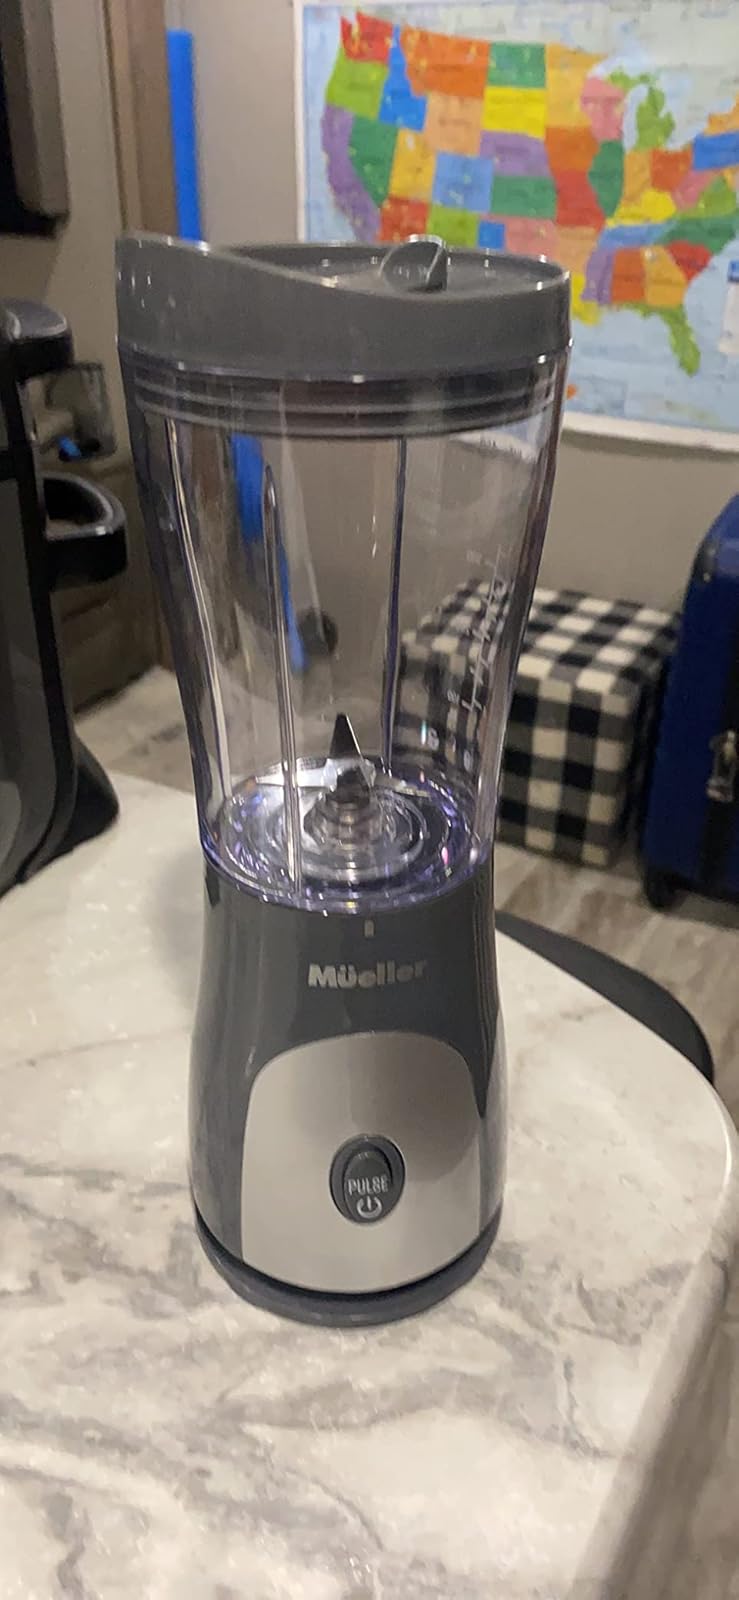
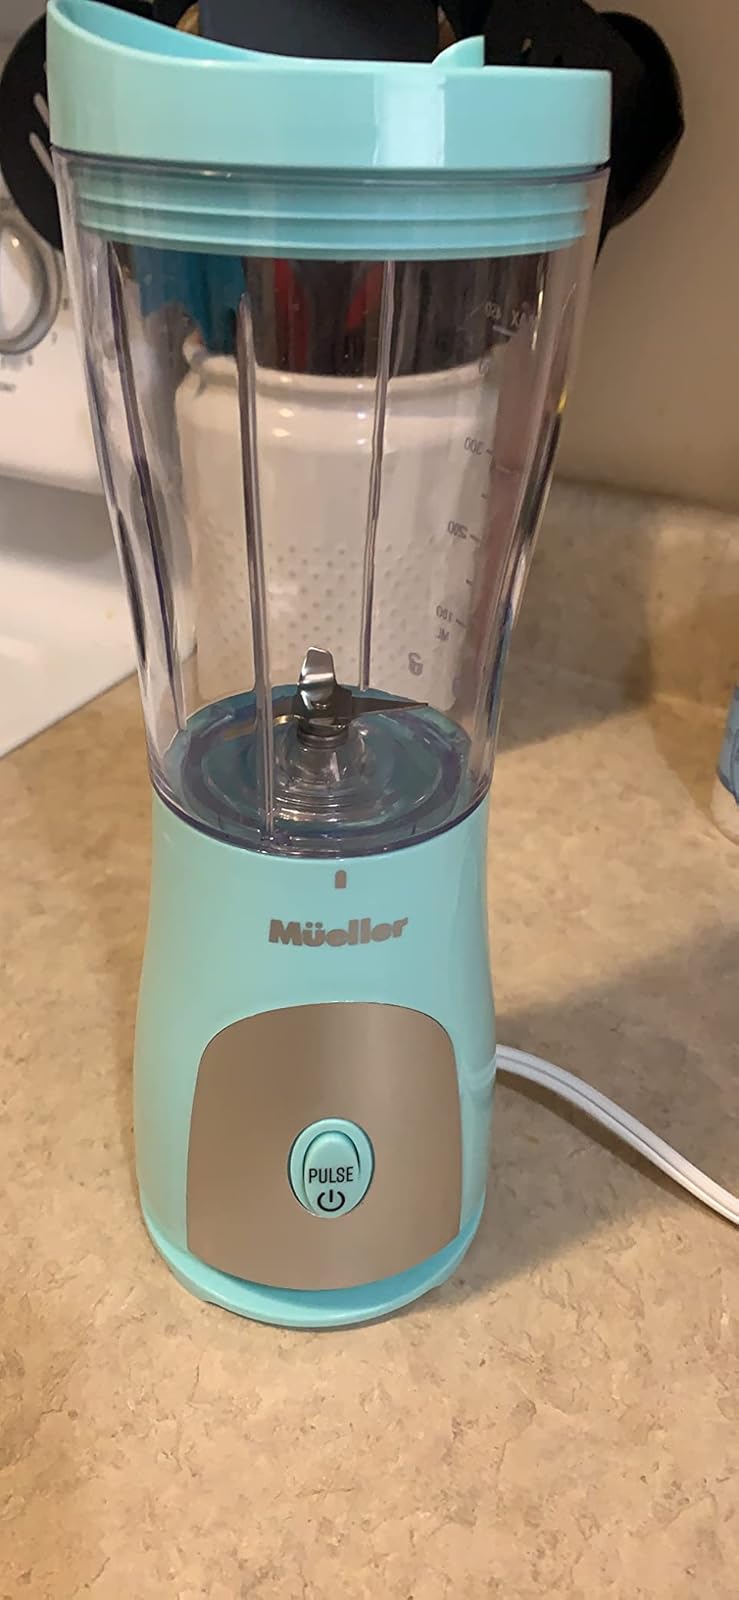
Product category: items_blender
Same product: no